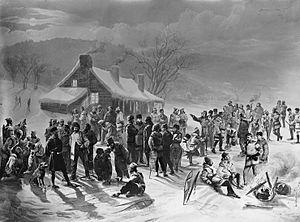
Le Montreal Snowshoe Club sur le mont Royal, photographie composite, Montréal, Québec, Canada, 1872. Gélatine argentique.
Le Club des raquetteurs de Montréal est un club de sportifs amateurs pratiquant la raquette à neige à Montréal sur le mont Royal et ses environs. Débutant ses activités en 1843, il est aujourd'hui considéré comme un des premiers club en son genre en Amérique du Nord.